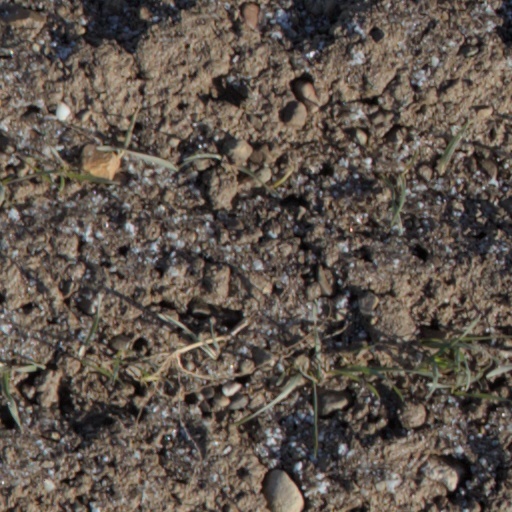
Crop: wheat